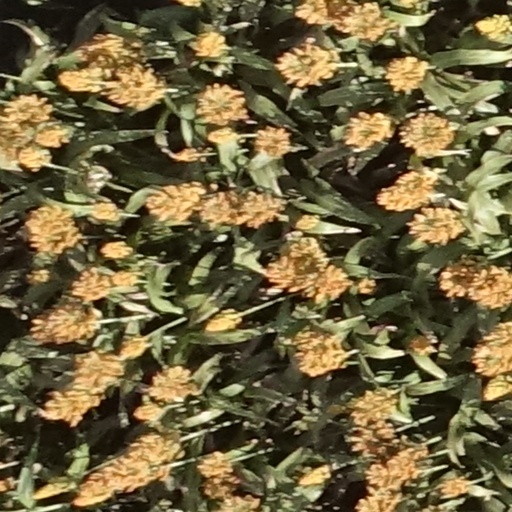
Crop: sorghum